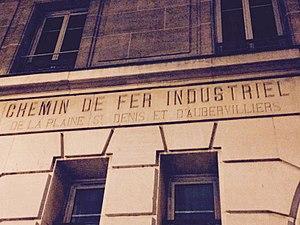
Détail de la façade du 124 de l'avenue du Président-Wilson à Saint-Denis, département de la Seine-Saint-Denis, France, ancien bâtiment de la Compagnie du chemin de fer industriel de la Plaine Saint-Denis et d'Aubervilliers.
La ligne de La Plaine à Pantin est une ligne ferroviaire française de la banlieue Nord de Paris qui n'est plus utilisée à l'exception de la partie est, par la Régie autonome des transports parisiens pour desservir l'atelier de La Villette.